Emperor Annei

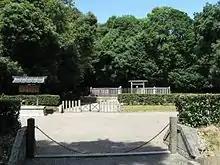
Memorial Shinto shrine and mausoleum honoring Emperor Annei.

The existence of at least the first nine Emperors is disputed due to insufficient material available for further verification and study. "Annei" is thus regarded by historians as a "legendary Emperor", and is considered to have been the second of eight Emperors without specific legends associated with them. The name Annei"-tennō" was assigned to him posthumously by later generations, and literally means "steady tranquillity". His name might have been regularized centuries after the lifetime ascribed to Annei, possibly during the time in which legends about the origins of the imperial dynasty were compiled as the chronicles known today as the "Kojiki". The name "Annei" is first credited to Japanese scholar and writer Ōmi no Mifune, who allegedly came up with the name sometime in the latter half of the 8th century.